Mohammad Khan Tokhmaq Ustajlu

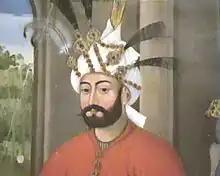
Painting of Tahmasp I at the Chehel Sotoun palace

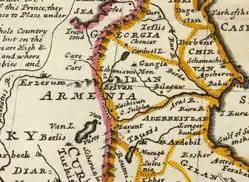
Erivan on a map of the Safavid Empire, created by Herman Moll

Mohammad Khan Tokhmaq was the son of the previous governor of Erivan Province, Shahqoli Soltan Ustajlu, and was thus a member of the Turkoman Ustajlu tribe. The Erivan Province was centered on present-day Armenia, its provincial capital being Erivan (Yerevan). In 1568, Shah ("King") Tahmasp I (1524-1576) appointed him as his father's successor. Several years later, shortly before his death, Tahmasp I sent Mohammad Khan Tokhmaq as an ambassador to the neighboring Ottoman Empire to congratulate Murad III on his accession to the Ottoman throne. Tahmasp I wished to maintain the cordial relations that were initiated by the Peace of Amasya in 1555. The embassy, comprising some 250 men and 500 camels, arrived in Scutari, adjacent to the imperial capital, Constantinople, in May 1576. They brought numerous costly gifts, including precious manuscripts and stones, as well as weapons and fine rugs. The most costly gift of all was an imperial tent decorated with jewels.